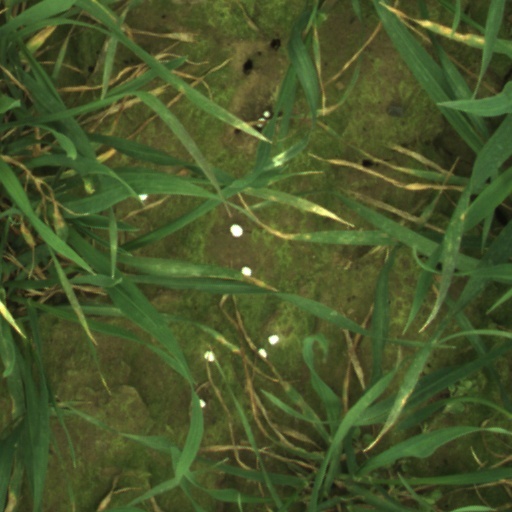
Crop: wheat